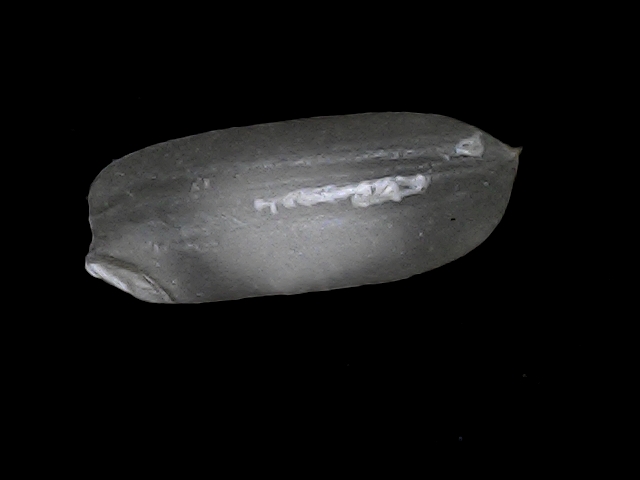
Rice variety: BRRI74